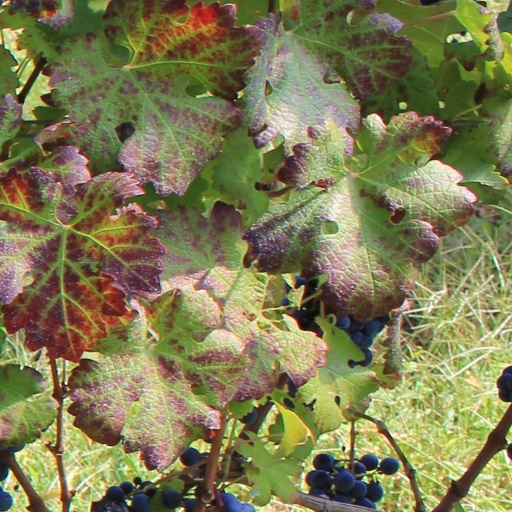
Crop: grape